P. J. Higgins

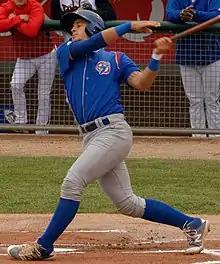
Higgins with the South Bend Cubs in 2016

Patrick James Higgins (born May 10, 1993) is an American professional baseball catcher and first baseman in the Cincinnati Reds organization. He has previously played in Major League Baseball (MLB) for the Chicago Cubs. He was drafted by the Cubs in the 12th round of the 2015 Major League Baseball draft out of Old Dominion University.